Tattwabodhini Patrika

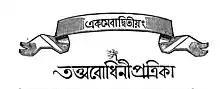

Tattwabodhini Patrika was established by Debendranath Tagore on 16 August 1843, as a journal of the Tattwabodhini Sabha, and continued publication until 1883. It was published from Calcutta (now Kolkata), India. Its editorial board included Debendranath Tagore, Ishwar Chandra Vidyasagar, Akshay Kumar Dutta, Rajnarayan Basu, Rajendralal Mitra and Dwijendranath Tagore.